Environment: lab
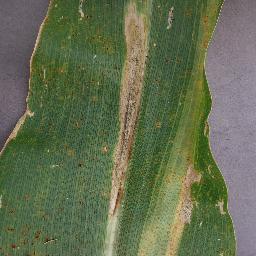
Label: northern_corn_leaf_blight